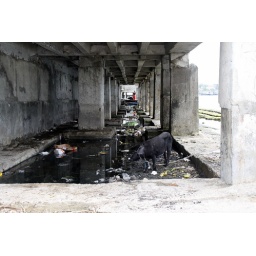
This is on the beach underneath the building we worked on. There was a pig tied there all week.